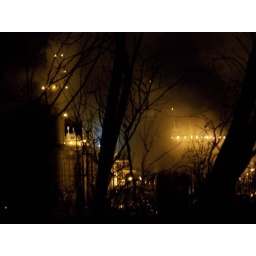
Electric plant in PA across the river from Fieldsboro, NJ.